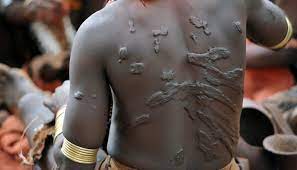
Gis naa fi ab nataal, nataal boo xam ni aw waxambaane la boo xam ne dafa toog def yaramu neen wone ginnaaw. Ginnaaw gi nag am na ay "marqué" yu ci nekk yoo xam ne...Légét yu baree baree ci nekk daal . Dafa takk ci loxoom ay lam ak wetu concoom ak takku-jaraam..Dafa takk ay loxoom ñaari "côté" yépp, takk na ci ay lam.